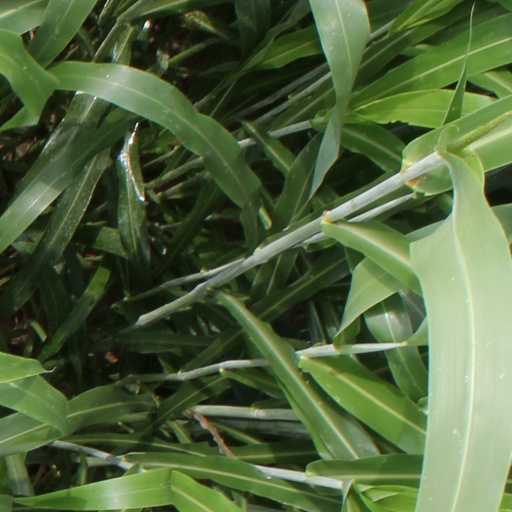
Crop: sorghum